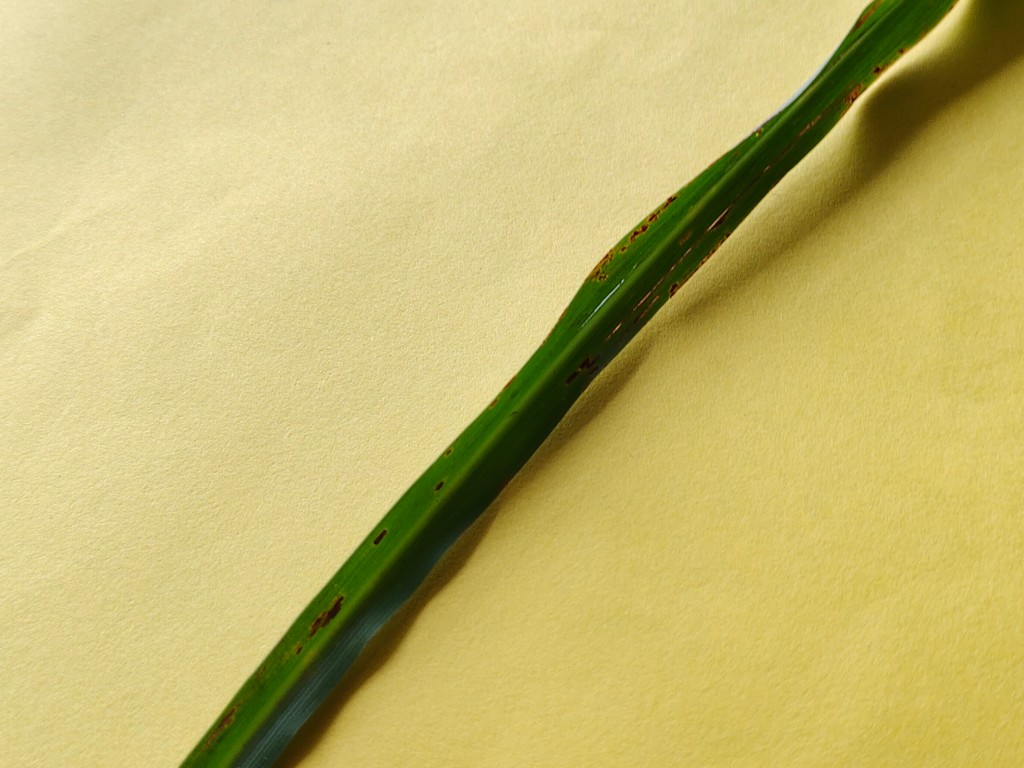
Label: Unhealthy